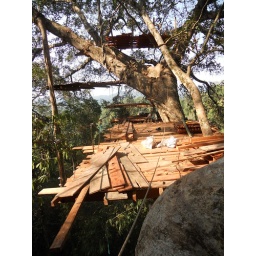
Multi storey tree house in the making